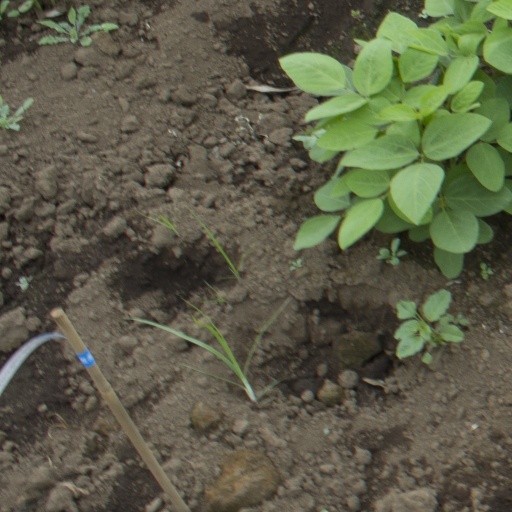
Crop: soybean